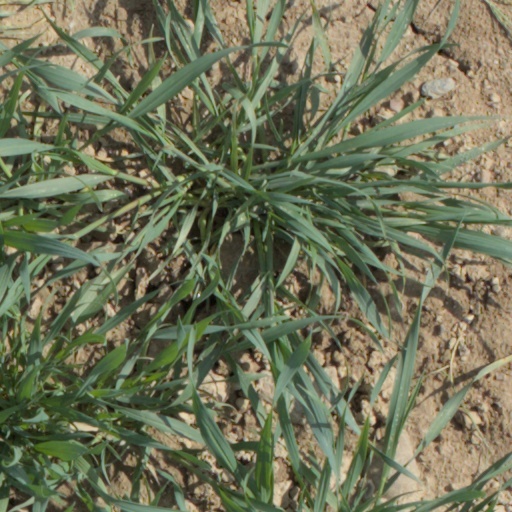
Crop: wheat